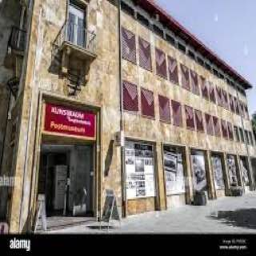
Liechtenstein PostalMuseum